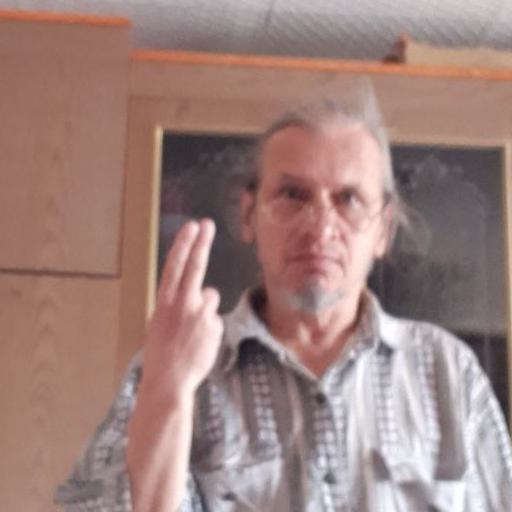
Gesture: two_up_inverted